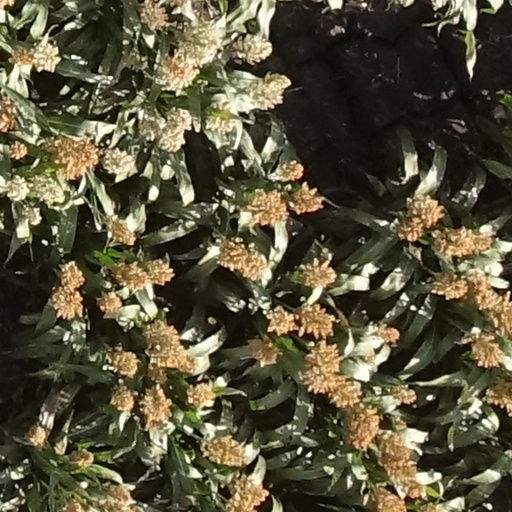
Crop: sorghum